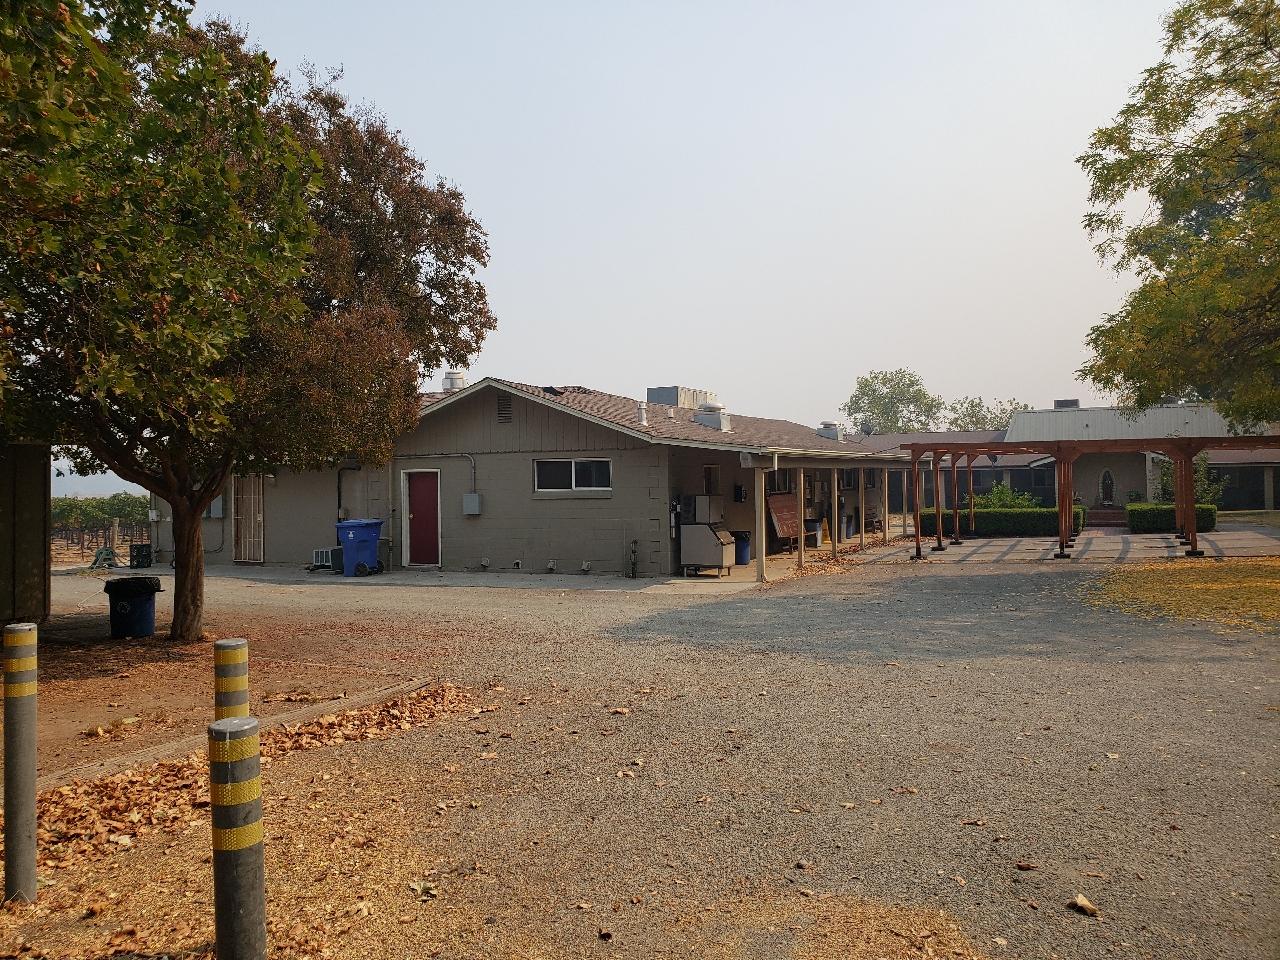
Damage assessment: no_damage